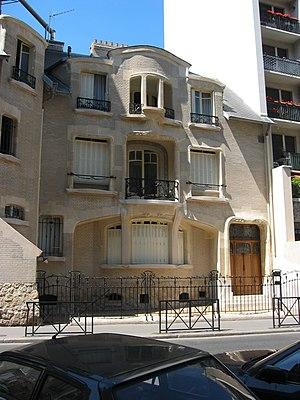
Paris - Hotel Mezzara (2)
Cet article recense les édifices de style Art nouveau à Paris, en France.